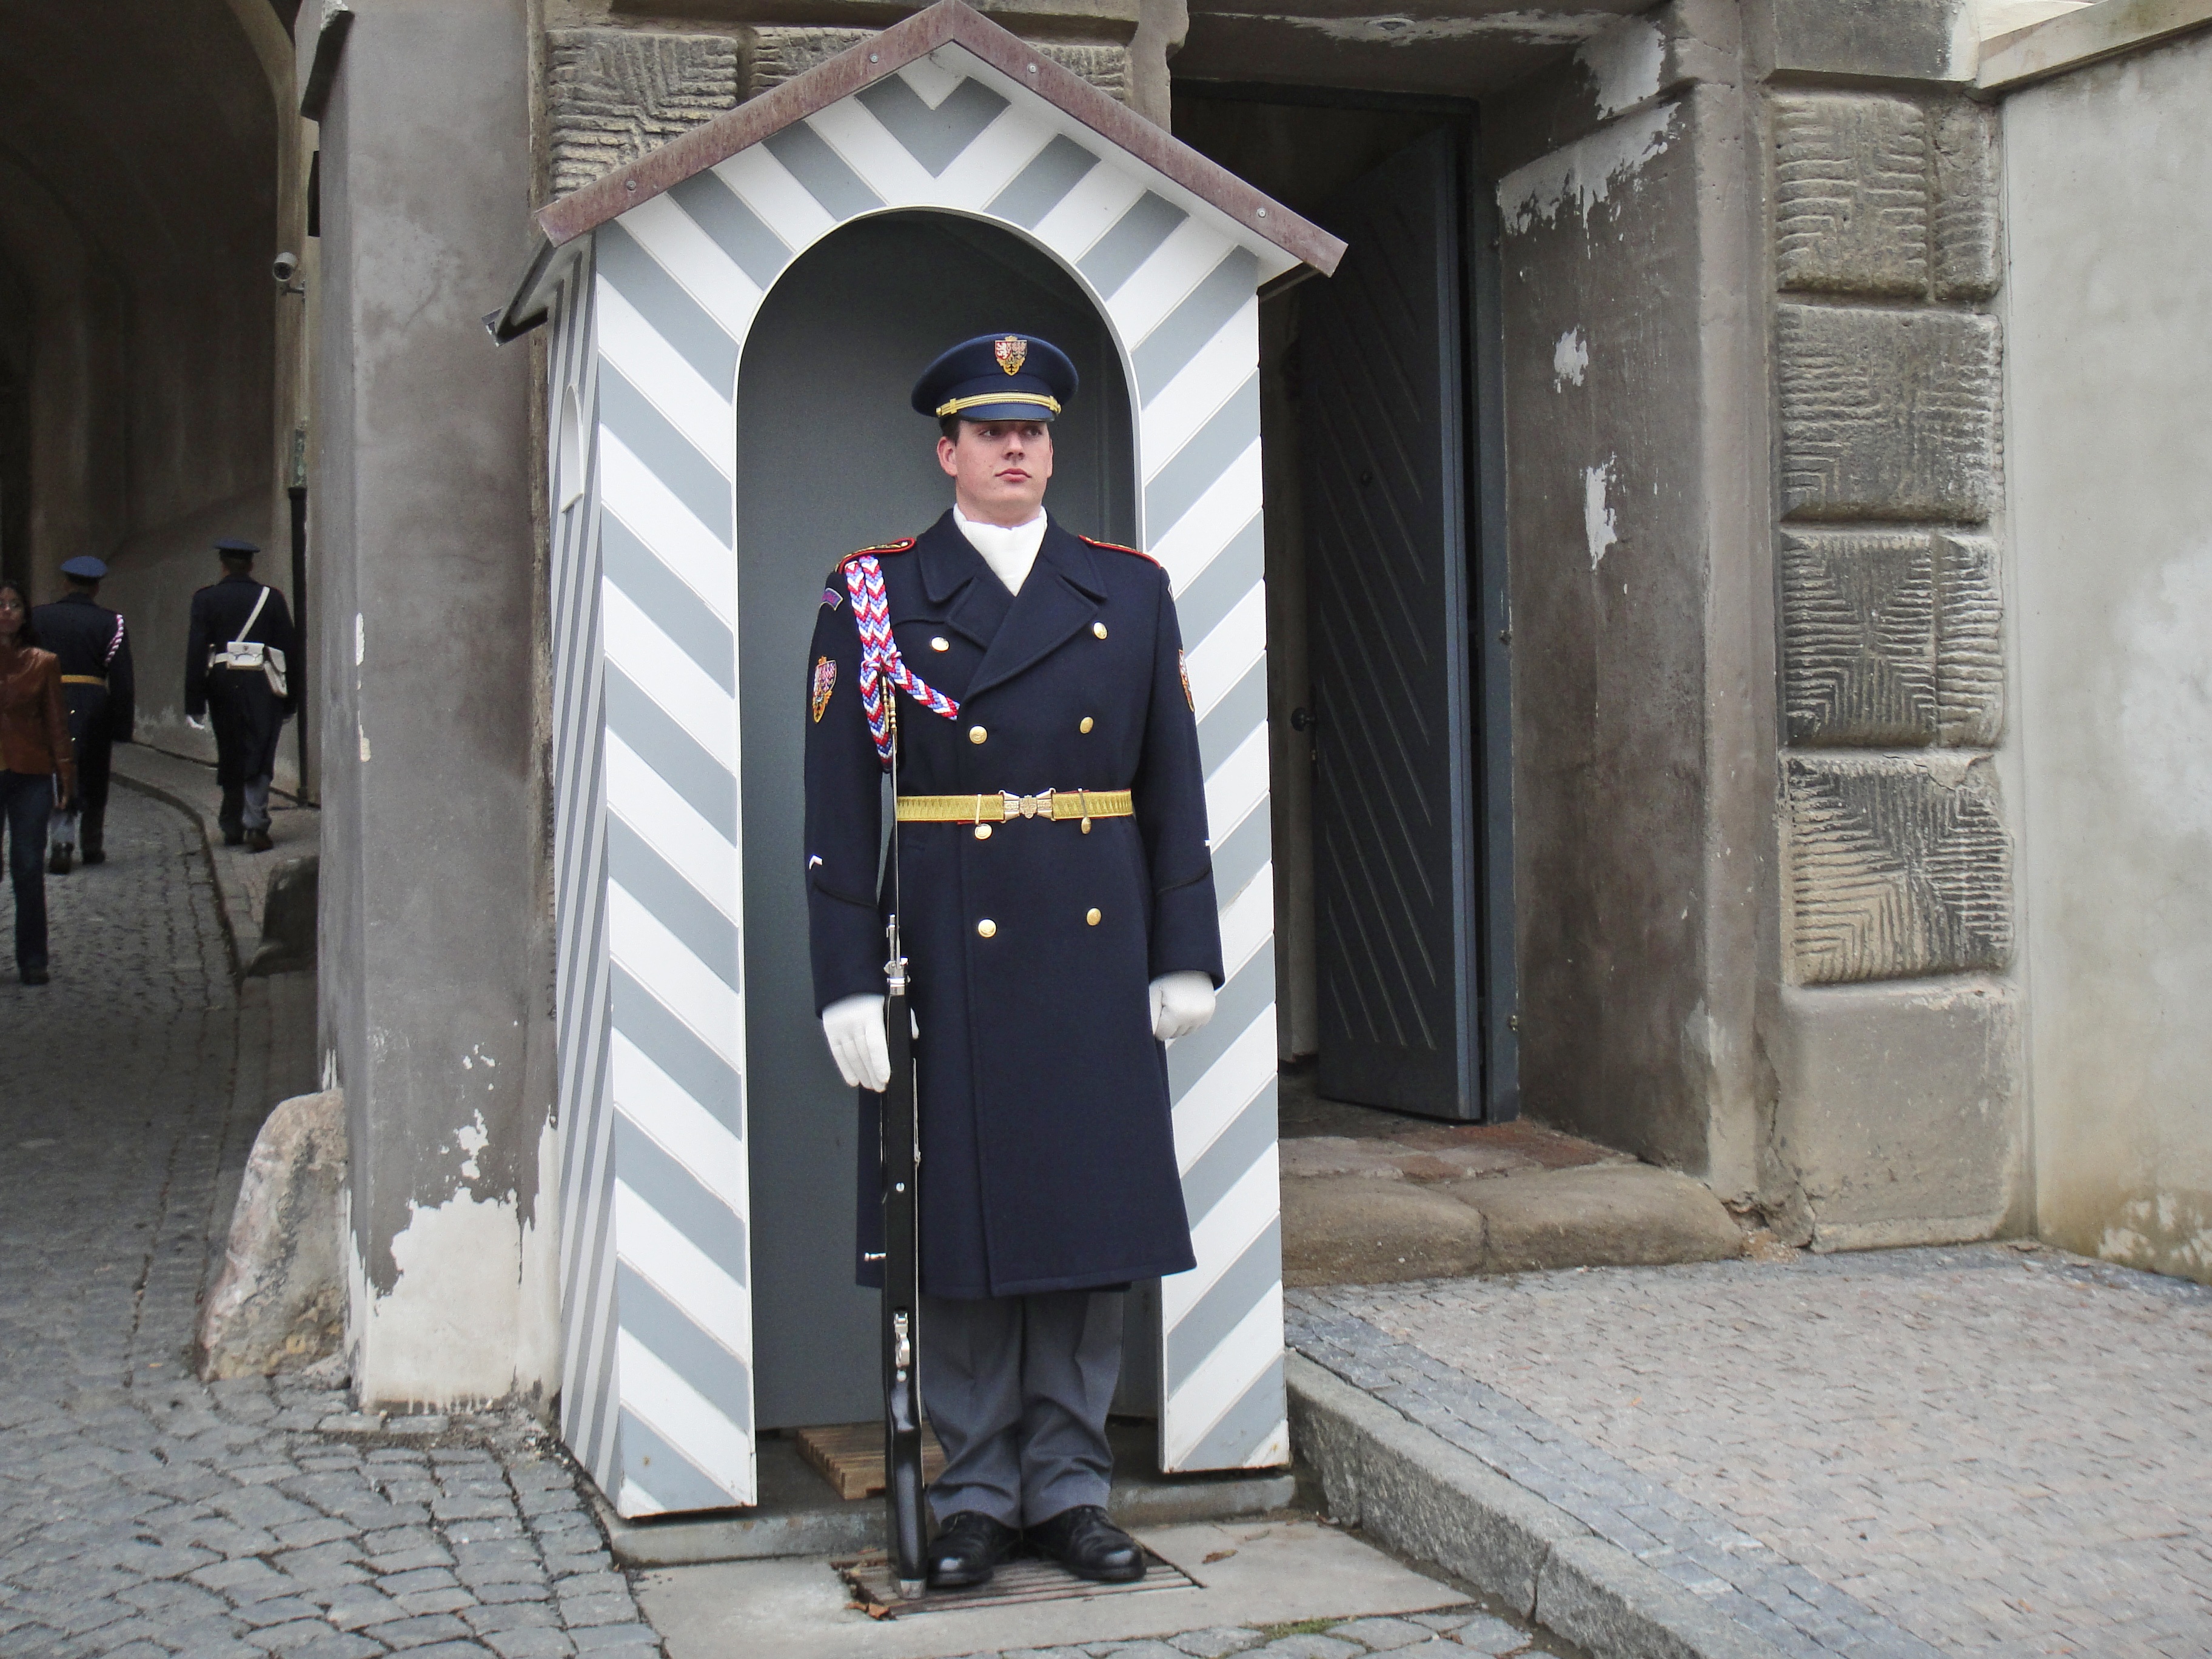
soldier, prague, clothing, monitor, ceremony, wait, czech republic, watchkeeping, sentry, wait are